Answer in natural language. Consider the 3D positions of the objects in the scene and not just the 2D positions in the image. Is the centerpoint of  DeskLamp at a higher height than Statue? Choose between the following options: no or yes
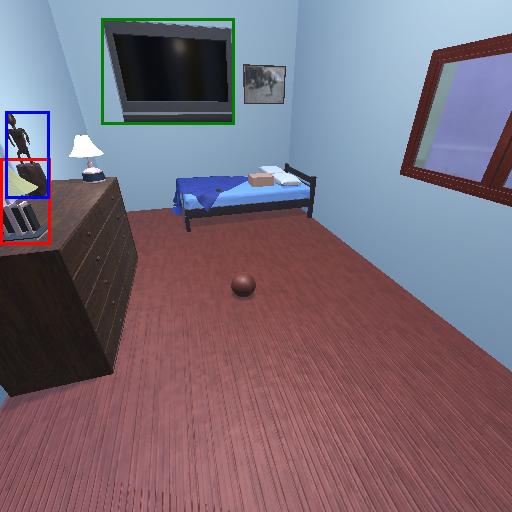
<answer>no</answer>